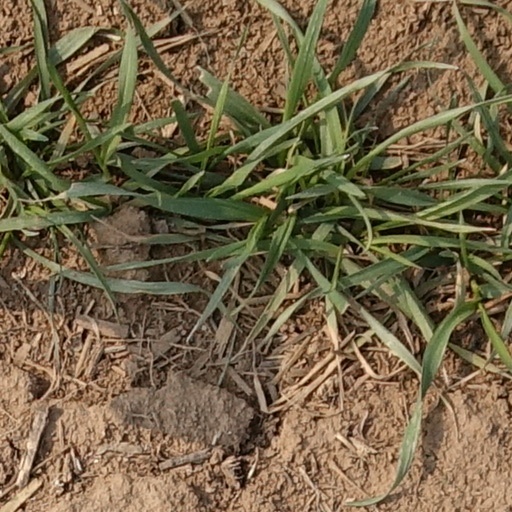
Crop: wheat